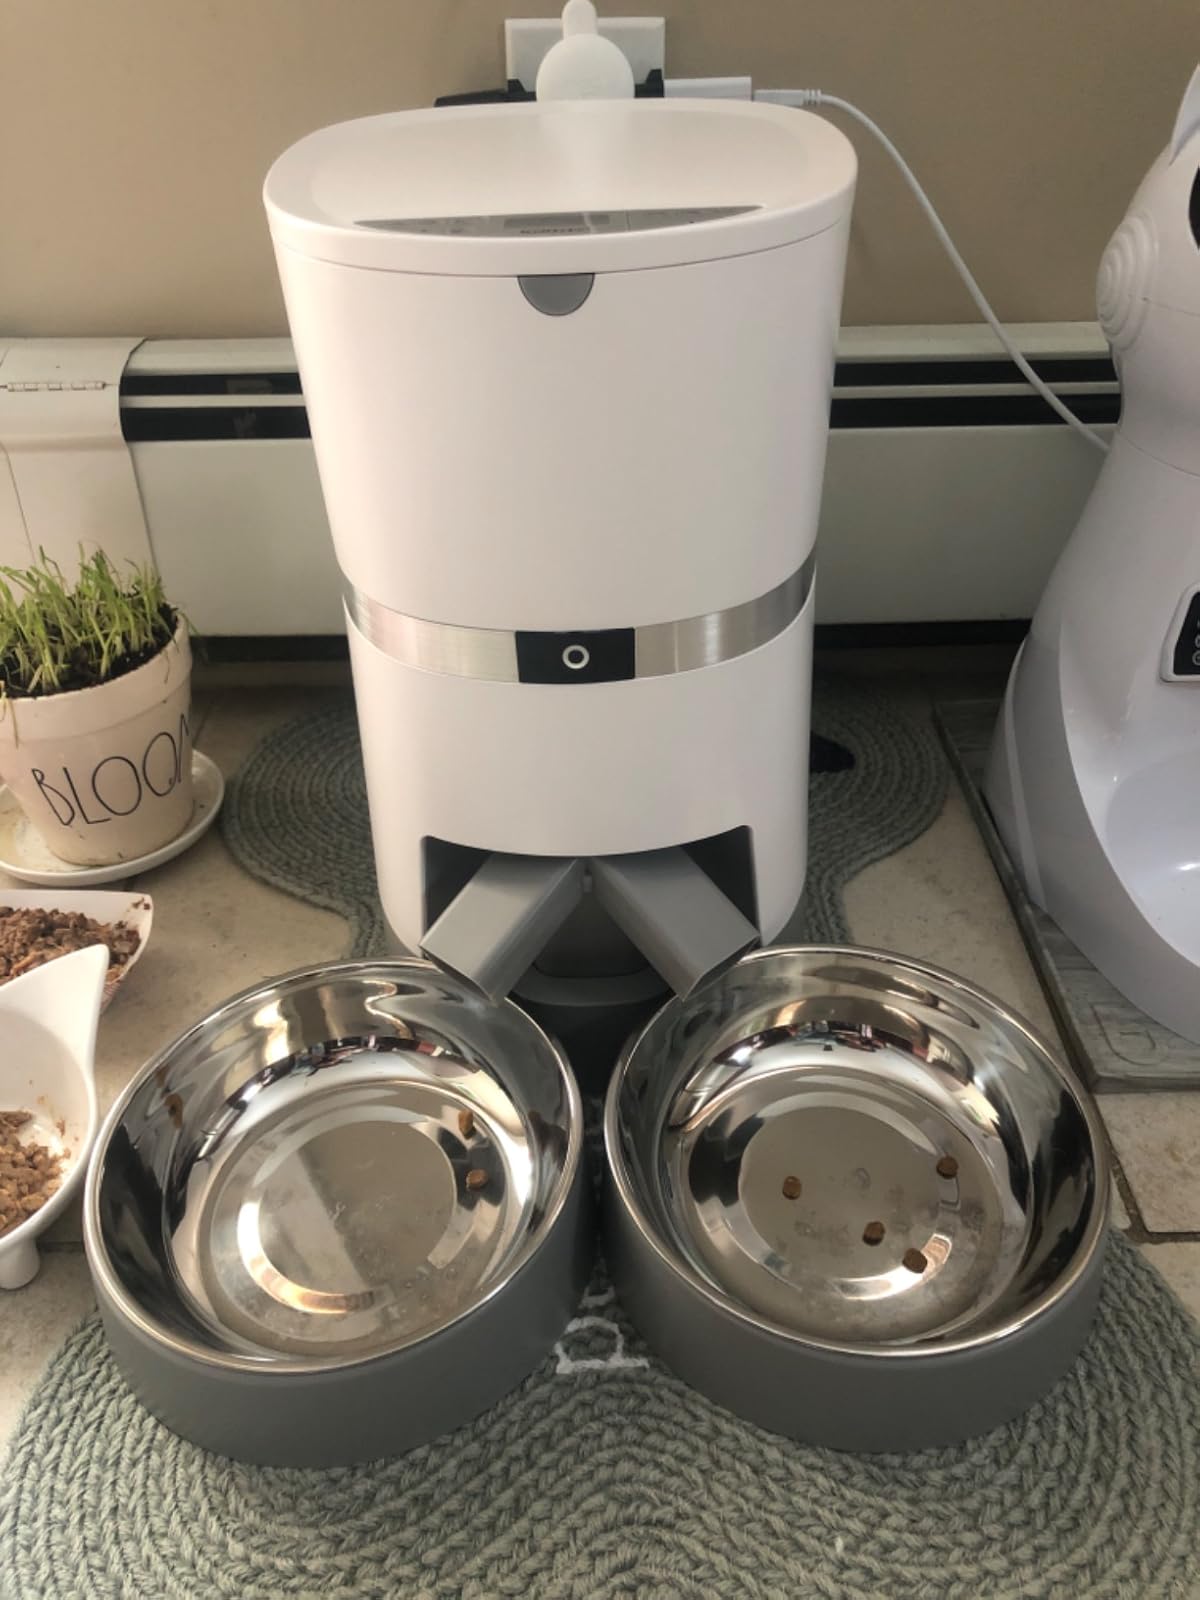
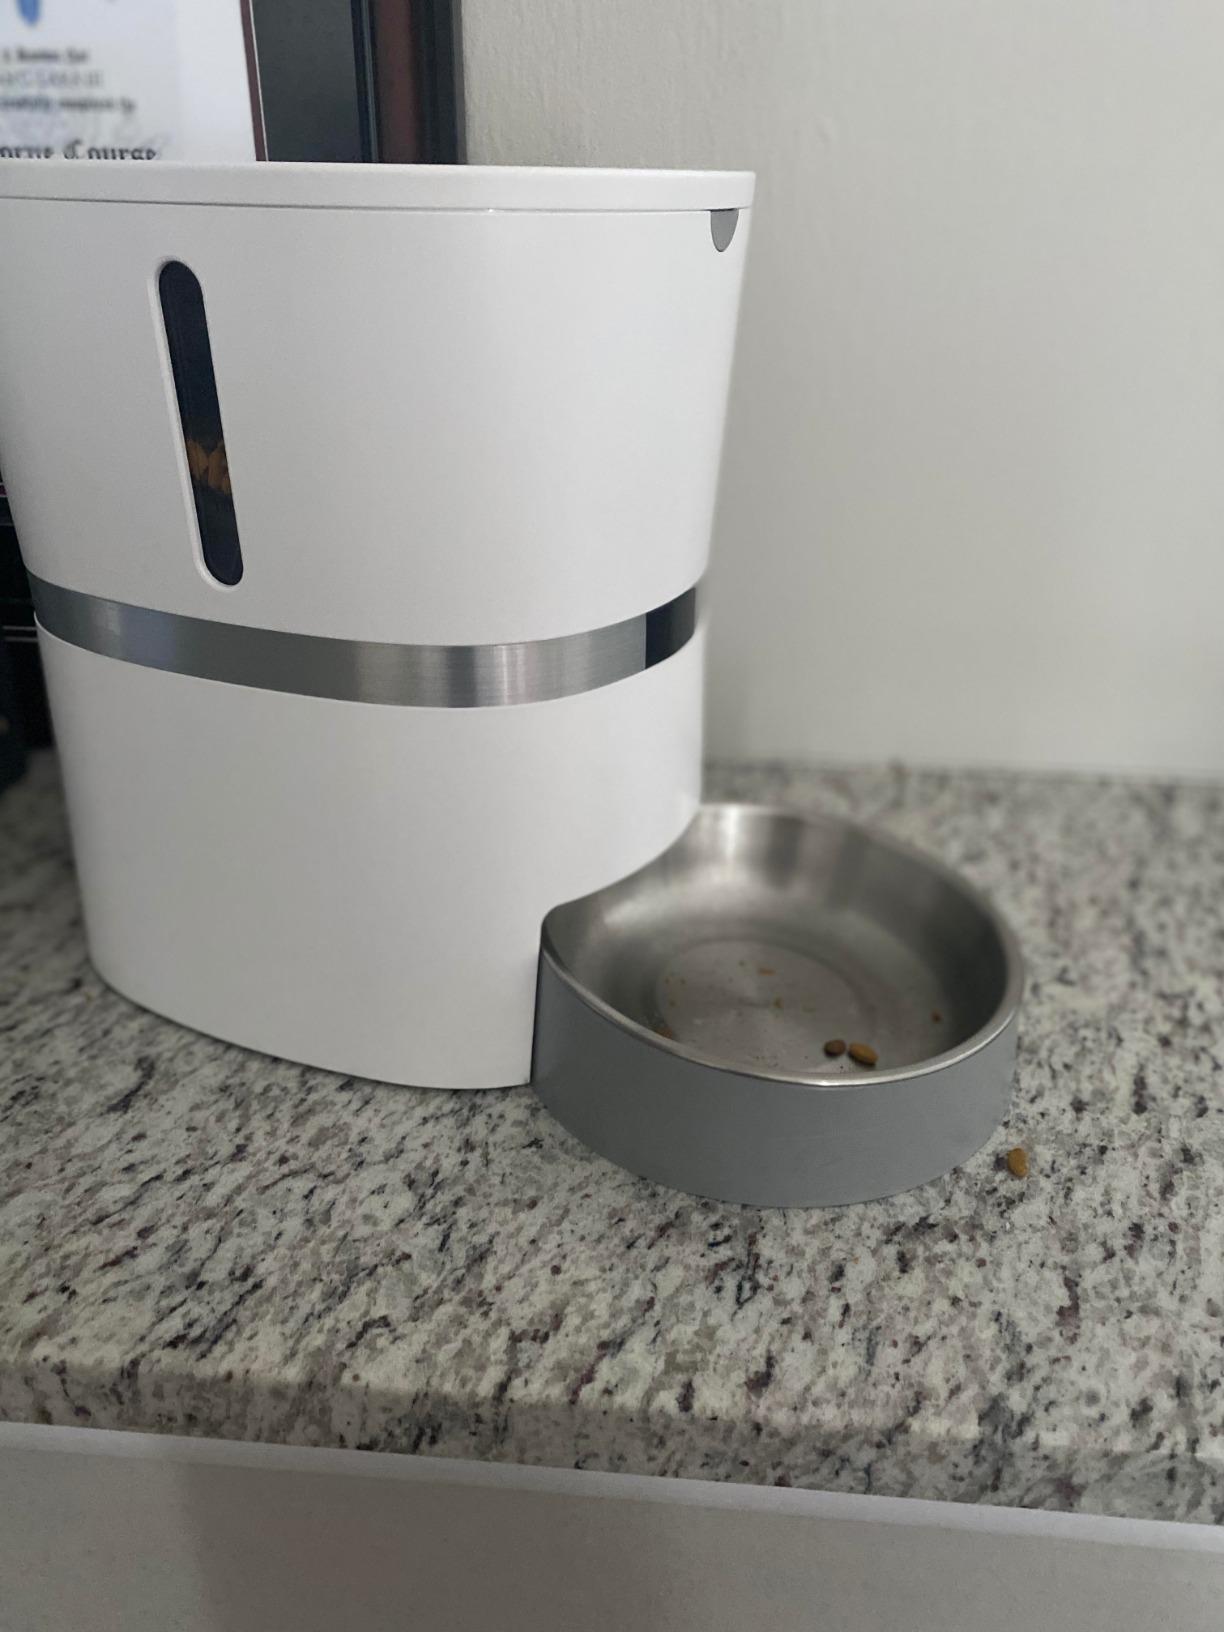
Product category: items_feeder
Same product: no